Indescribable (film)

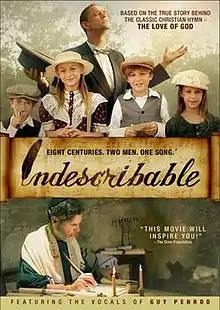

Indescribable is a 2013 film produced by Thorncrown Project in association with Crystal Creek Media, which produced films such as "Creed of Gold" and "Courageous Love". Filming took place during June and July 2011 in Bryan, Texas. The story is based on the historical events surrounding the writing of the hymn "The Love of God". It was released to home video on April 6, 2013.